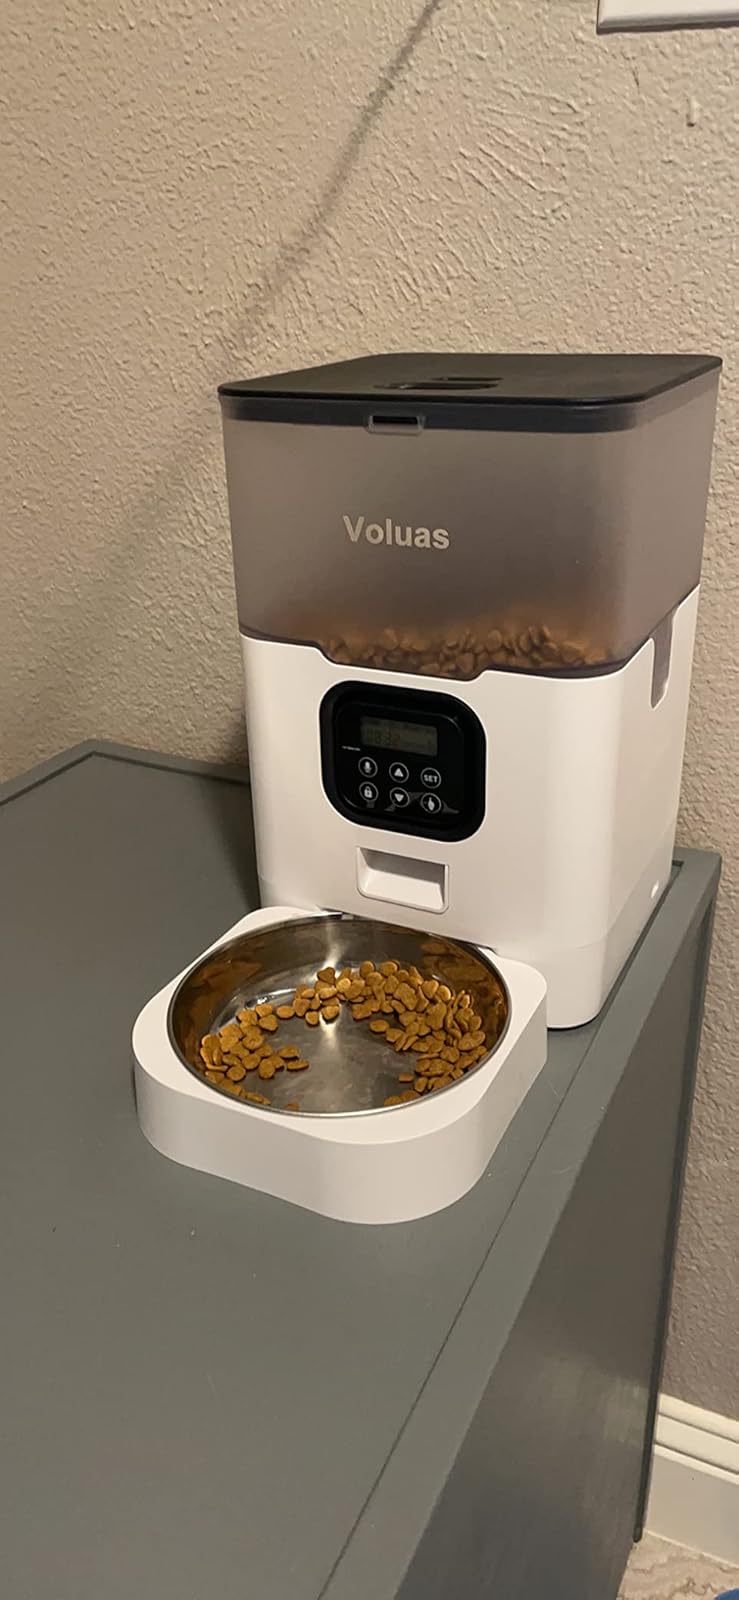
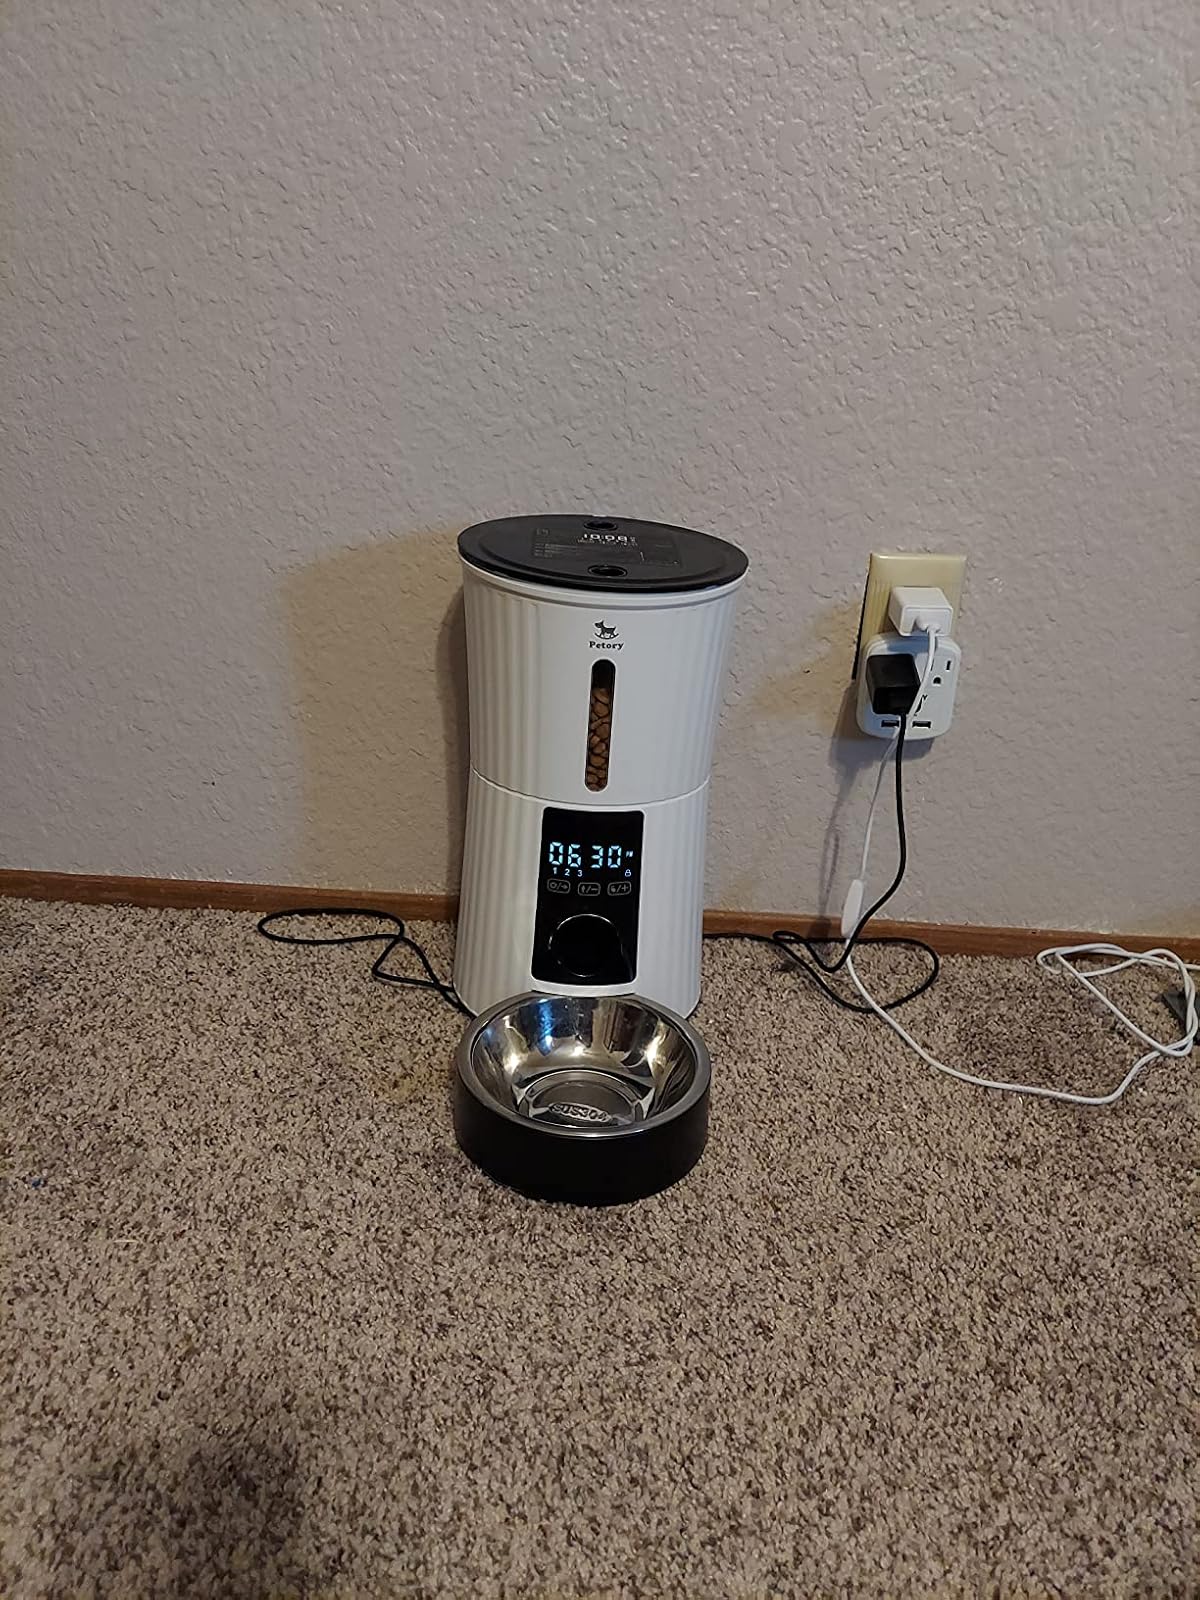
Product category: items_feeder
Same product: no